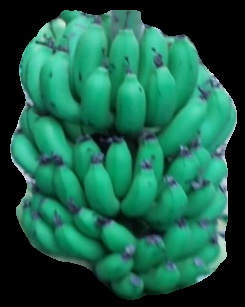
Variety: pachbale
Grade: grade2